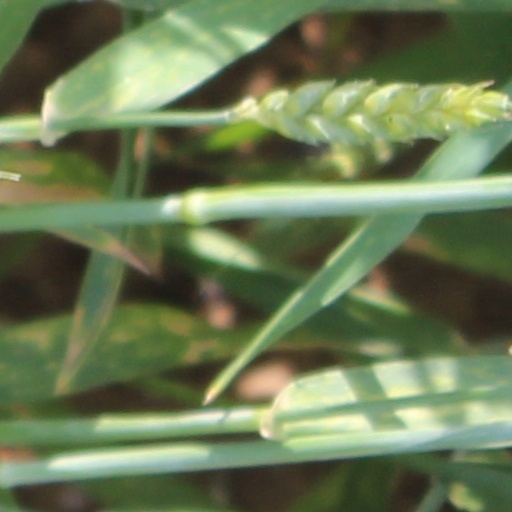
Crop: wheat